Old North Church

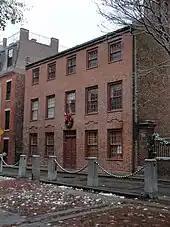
Clough House, which stands behind the church

Eight change ringing bells (tenor: in F) at Old North Church were cast by Abel Rudhall (Rudhall of Gloucester) in Gloucester, England, in 1744 and hung in 1745. One bell has the inscription: "We are the first ring of bells cast for the British Empire in North America, A.R. 1744." The bells were restored in 1894 and in 1975. They are maintained and rung regularly by the Massachusetts Institute of Technology Guild of Bellringers.